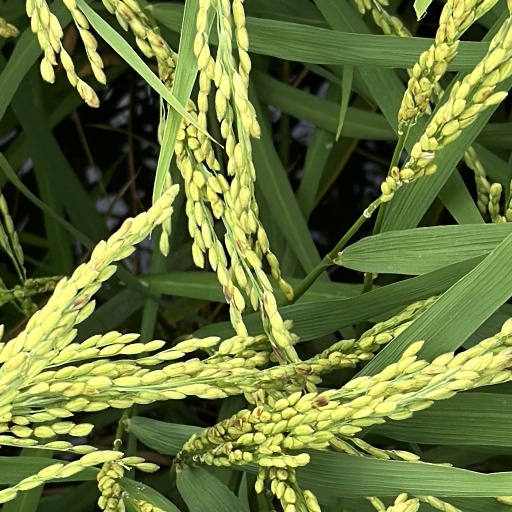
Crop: rice